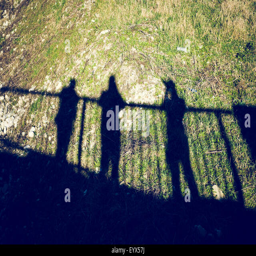
people standing on a bridge casting shadows on the floor